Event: Nepal Earthquake
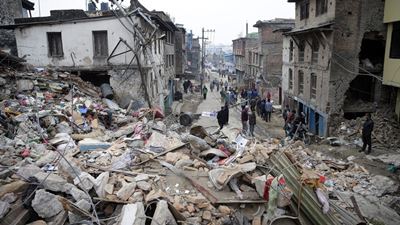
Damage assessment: damage